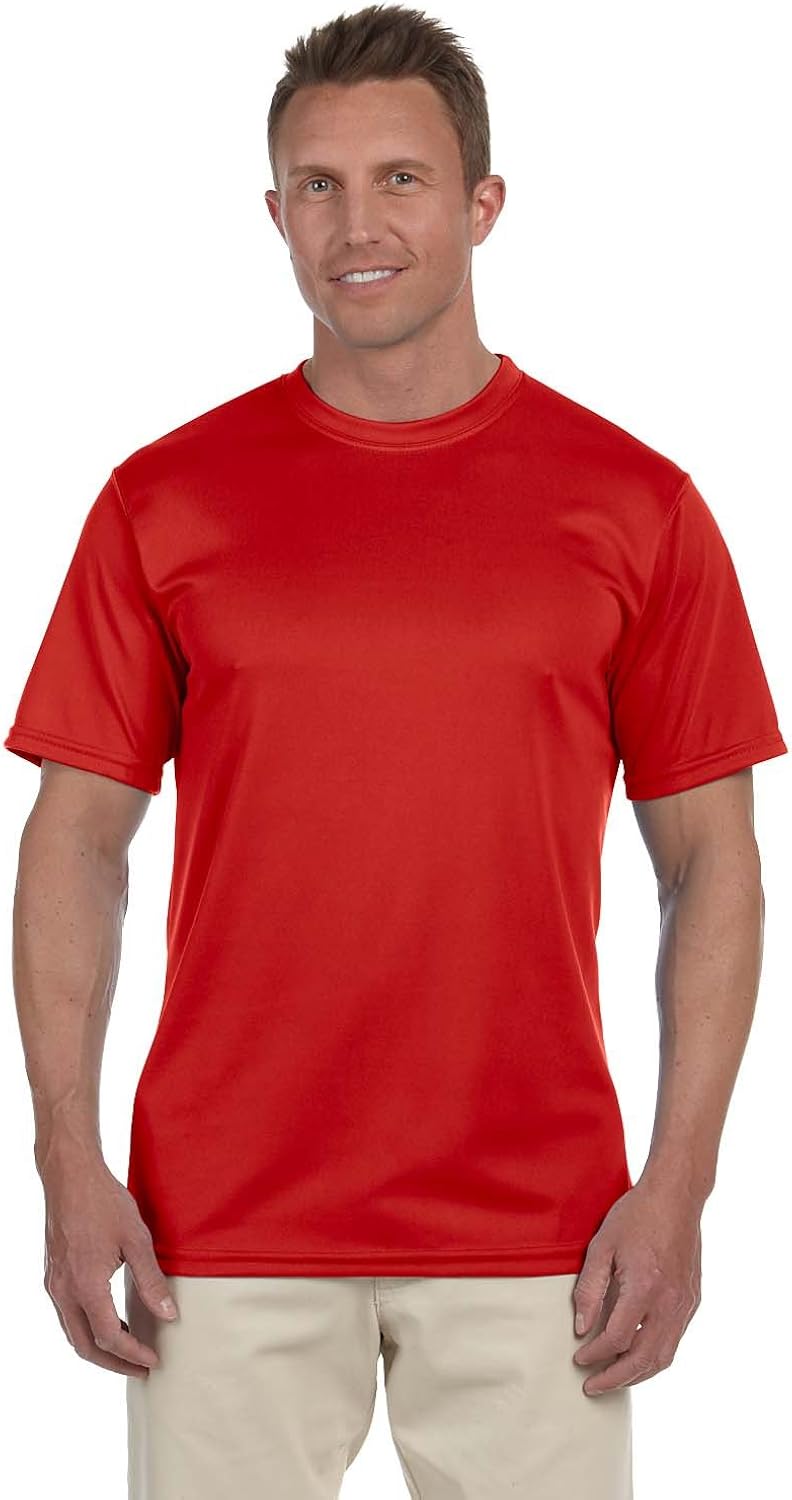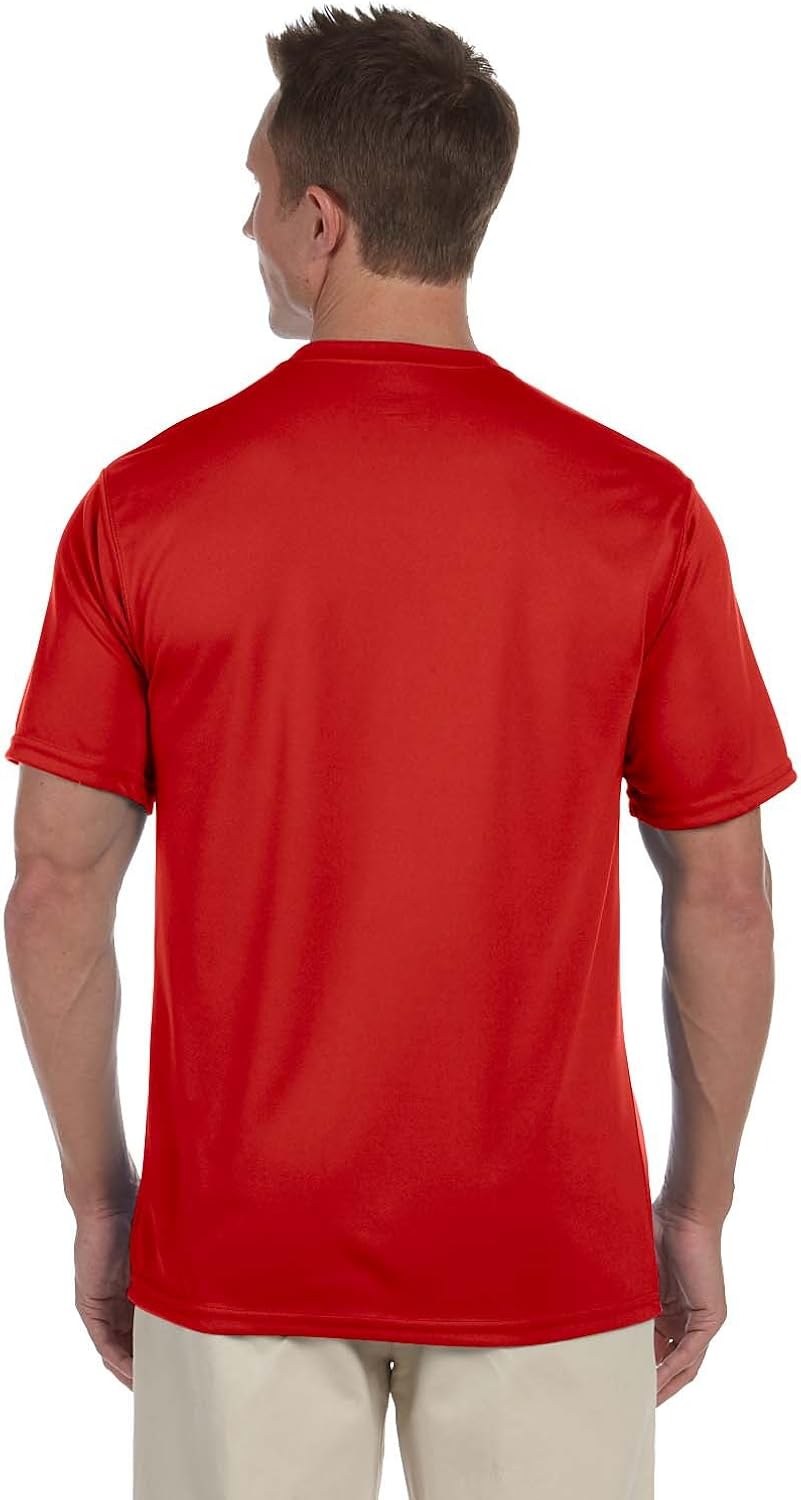
Augusta Sportswear 100% Polyester Moisture-Wicking T-Shirt, 2XL, RED
Category: AMAZON FASHION
Augusta Sportswear T-Shirt. 790 100% polyester knit Wicks away from the body Heat sealed label Self-fabric collar Double-needle coverstitched collar and armholes Set-in sleeves Double-needle hemmed sleeves and bottom. Also available in Youth Style 791.
Features: 100% Polyester | Imported | Pull On closure | Machine Wash | 100% Polyester | Double-needle hemmed sleeves and bottom | Wicks away from the body | Self-fabric collar